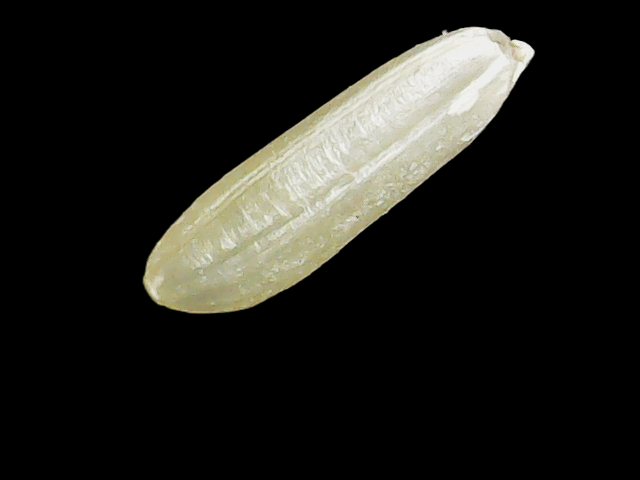
Rice variety: Binadhan16